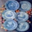
Label: plate